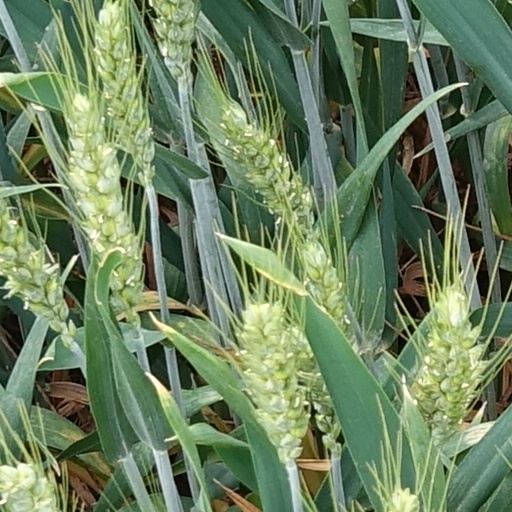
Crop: wheat